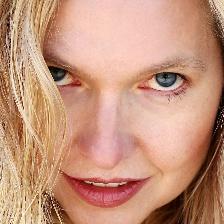
Label: faces